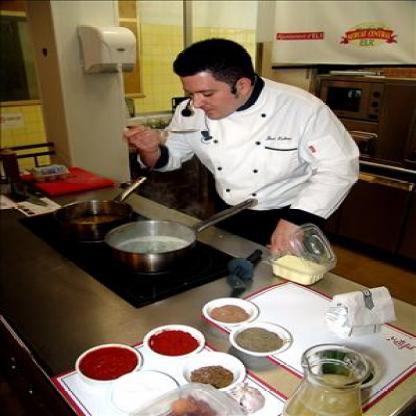
Scene: Indoor